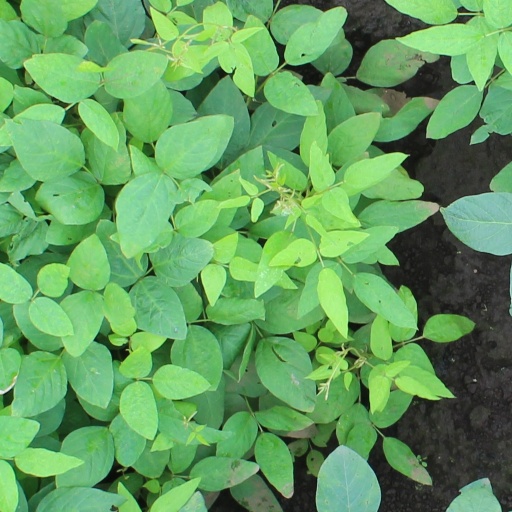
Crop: soybean